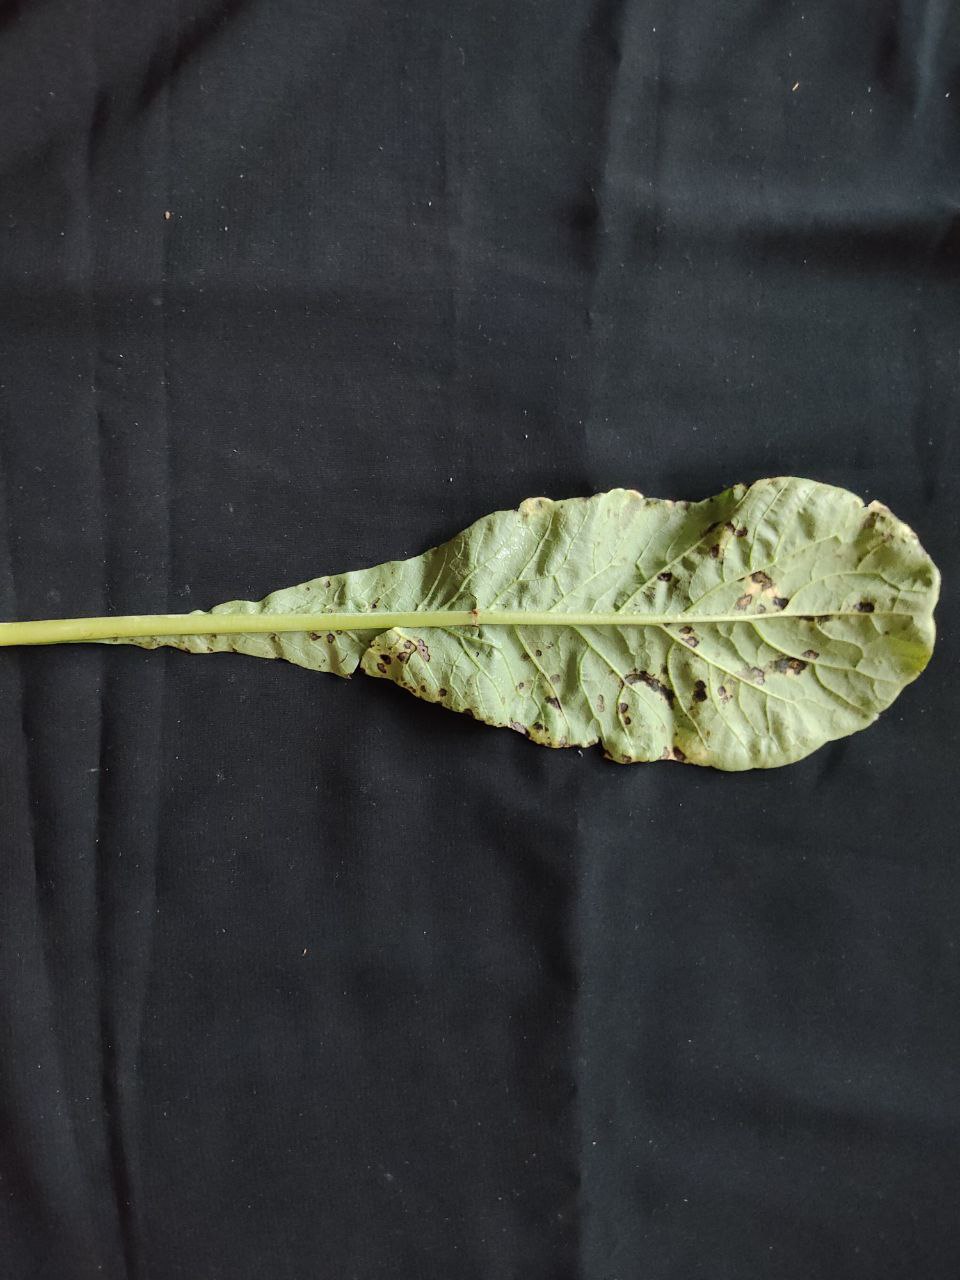
Label: Black leaf spot